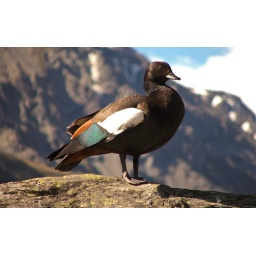
mountain duck by mount cook, NZ